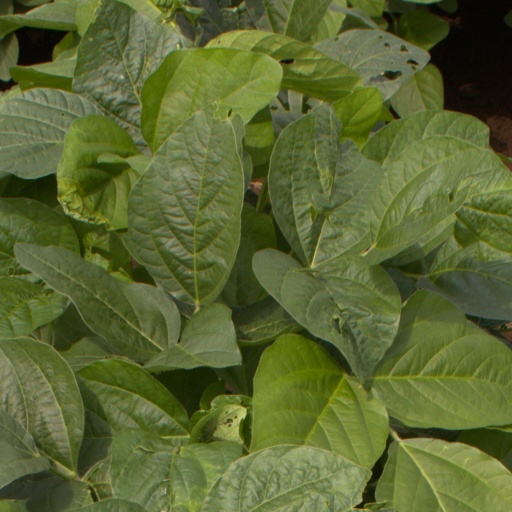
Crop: soybean